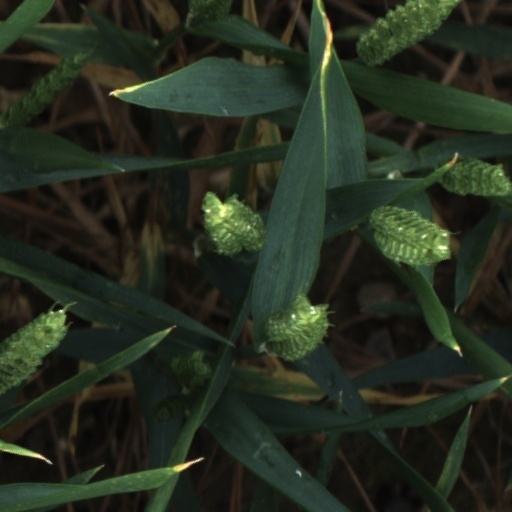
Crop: wheat